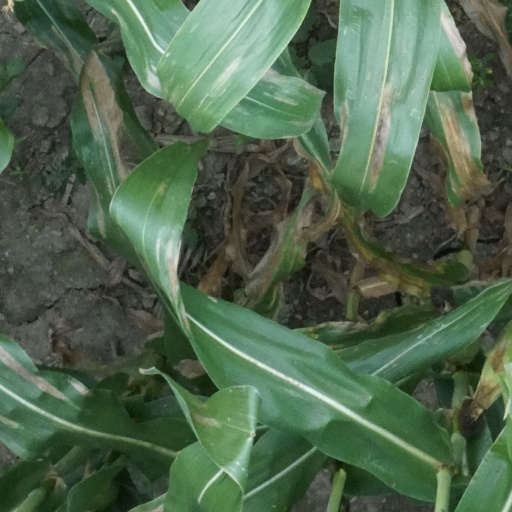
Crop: maize; corn